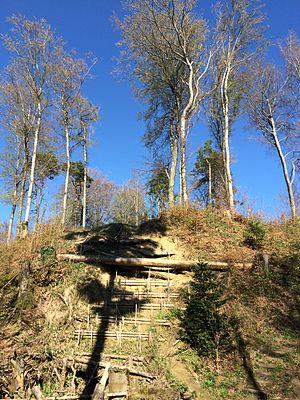
Le Chnebelburg est un plateau fortifié situé à Belmont, en Suisse.